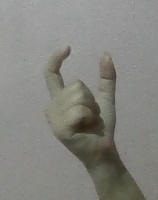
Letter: nun